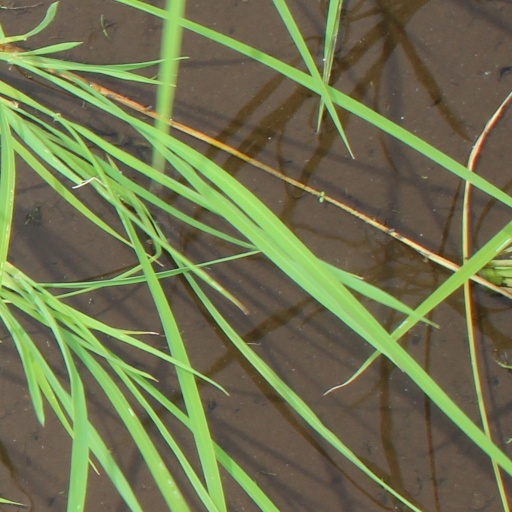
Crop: rice